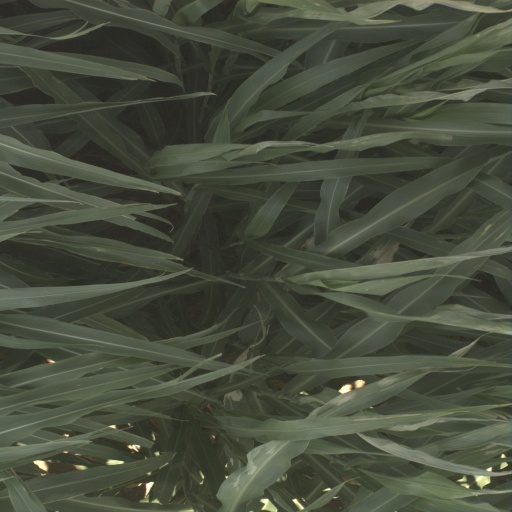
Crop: sorghum